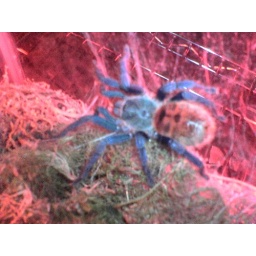
Juvenile female Greenbottle blue tarantula under a heatlamp.